Majdelyoun

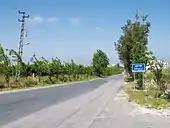
Eastern entrance of Majdelyoun (From Jezzine)

Majdelyoun was famous in ancient times for olive cultivation, but the circumstances have changed in the recent past. Today the town confines its business to some shops which began to grow steadily, especially on the highway, and contribute to the growth of the local economy. The town is lacking public and private establishments and has no schools or hospitals. It has one Catholic church and two mosques.